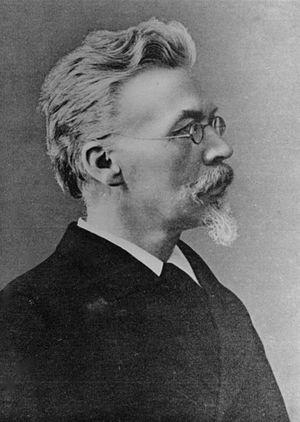
Gerardus Heymans est un philosophe et psychologue néerlandais, défenseur du monisme transcendantal de Gustav Fechner. Il enseigna à l’université de Groningue de 1890 à 1927. Sa pensée est influencée par celle du philosophe russe African Spir.